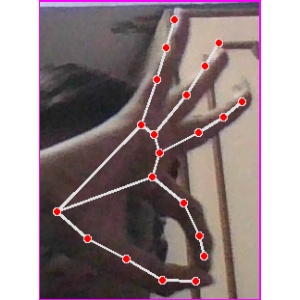
अक्षर: ण